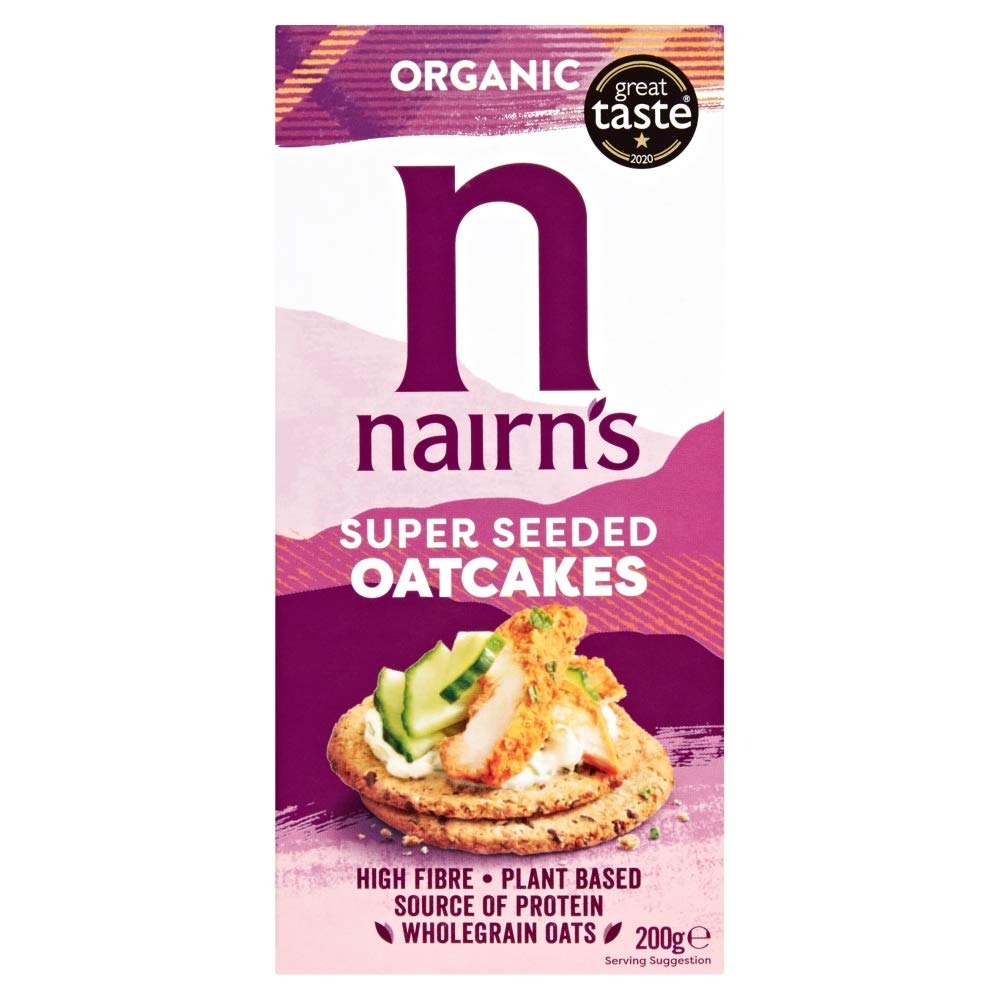
Item Name: Nairns Organic Super Seeded Oatcakes 200g (Single Pack)
Value: 7.05
Unit: Ounce

Price: 11.8